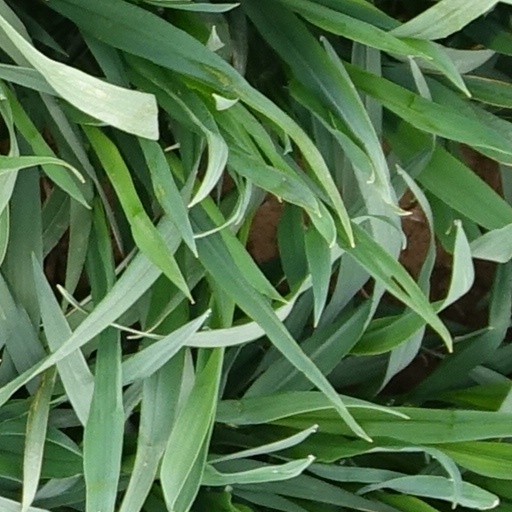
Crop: wheat